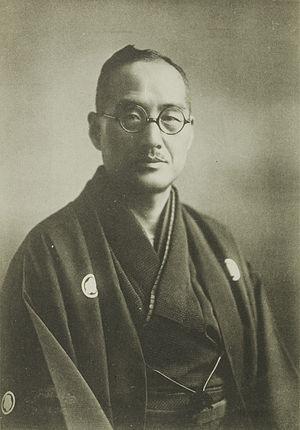
Tokushichi Nomura II est le fondateur du zaibatsu Nomura Group à l'origine du Nomura Securities en 1925. Il naît dans l'actuelle Yao dans la préfecture d'Osaka. Enfant, il est appelé Shinnosuke. Il est nommé à la chambre des pairs du Japon en 1928.